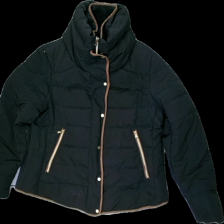
View: front
Type: Jacket
Category: Ladies
Brand: Mywear (Ica)
Colors: Black
Material: 87% polyester, 13% cotton
Cut: Regular, C-collar
Size: XL
Season: All
Smell: Minor
Price range: 50-100
Recommended usage: Reuse
Comment: detergent scent